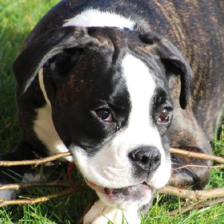
Label: animals